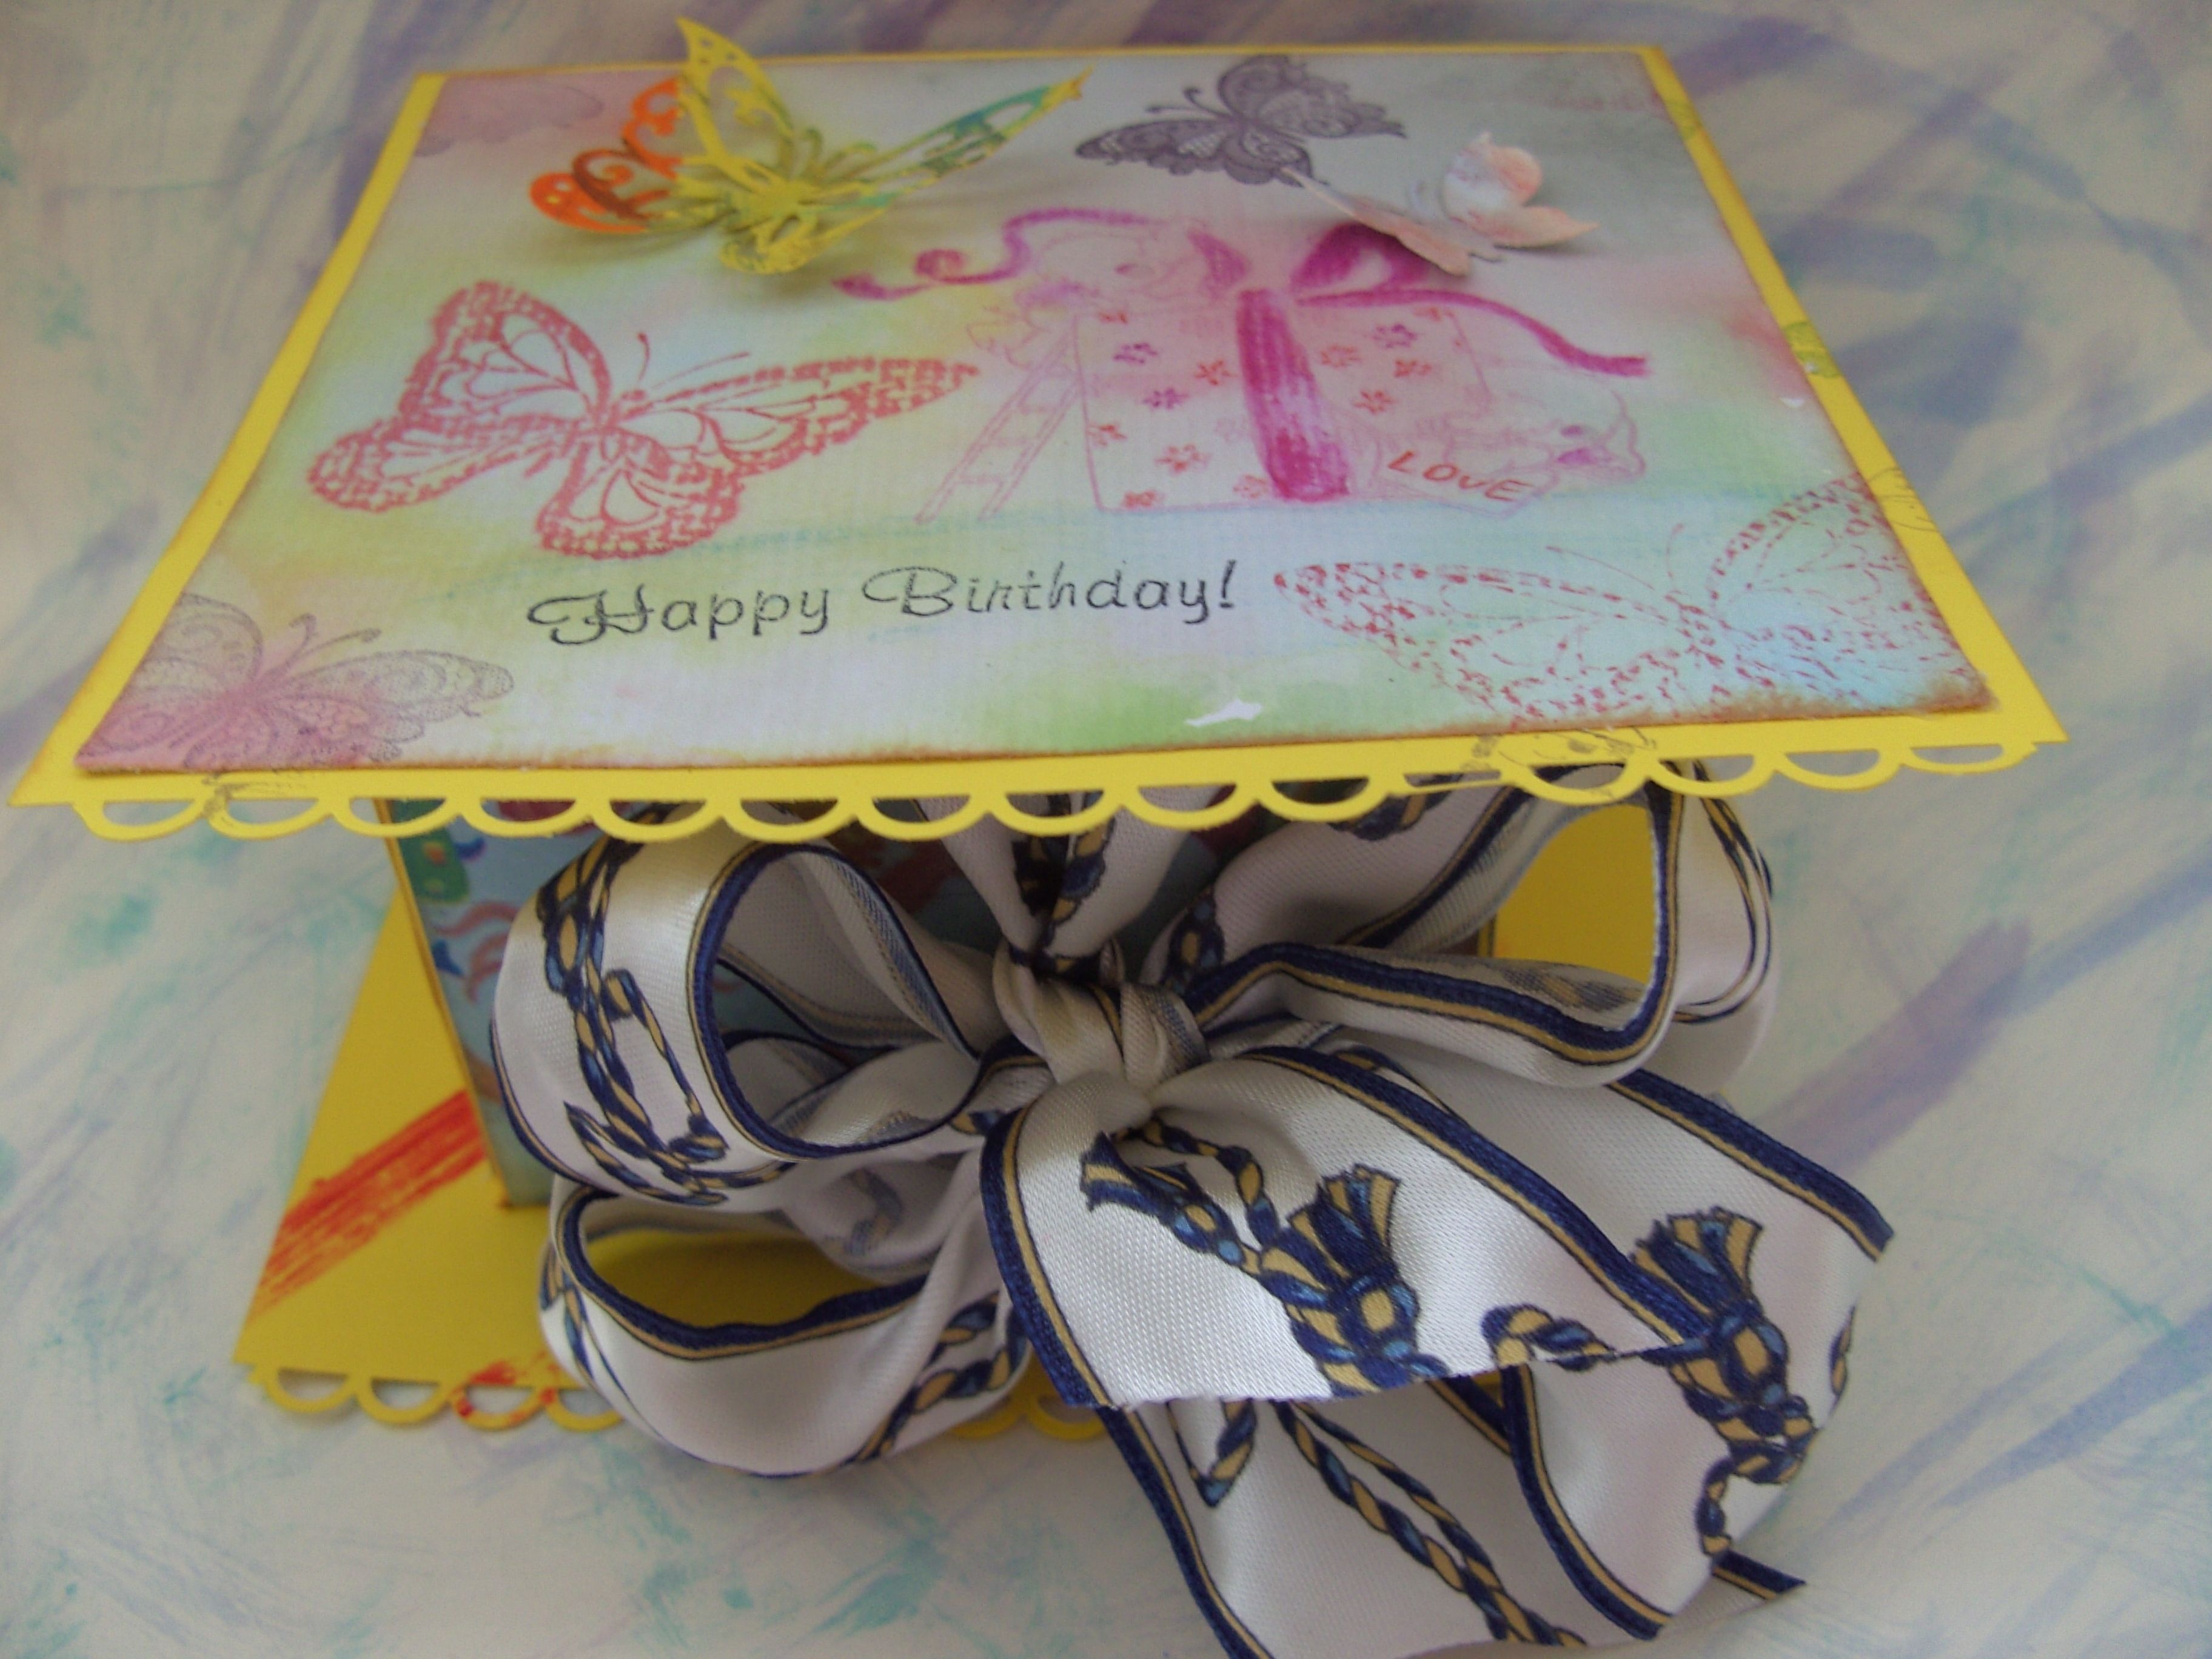
flower, gift, decoration, box, paper, ribbon, material, package, present, tablecloth, textile, art, design, birthday, gift box, birthday present, foldover box